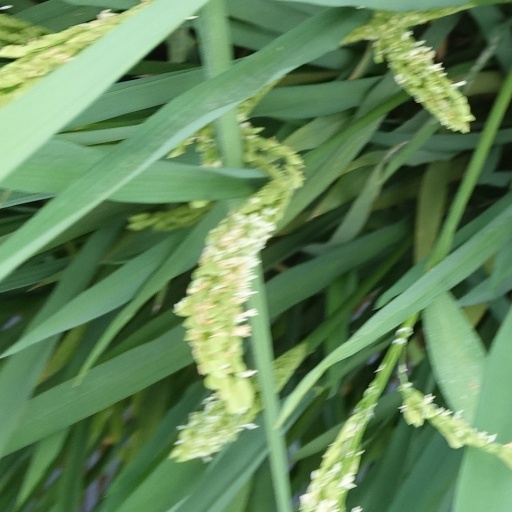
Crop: rice